William R. Badger

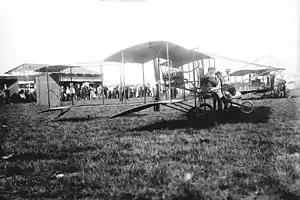
Badger in 1911

William R. Badger (1886 – August 15, 1911) was a wealthy pioneer aviator. He was orphaned early in life and inherited a sizable fortune from his parents. He and fellow aviator St. Croix Johnstone of Chicago died in two separate incidents on the same day at the 1911 Chicago International Aviation Meet at Grant Park.